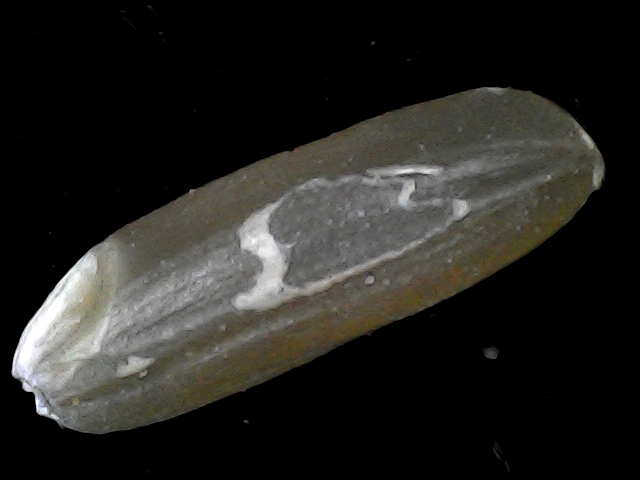
Rice variety: BR23